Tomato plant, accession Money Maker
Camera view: bottom (45 deg); turntable rotation: 60 degrees
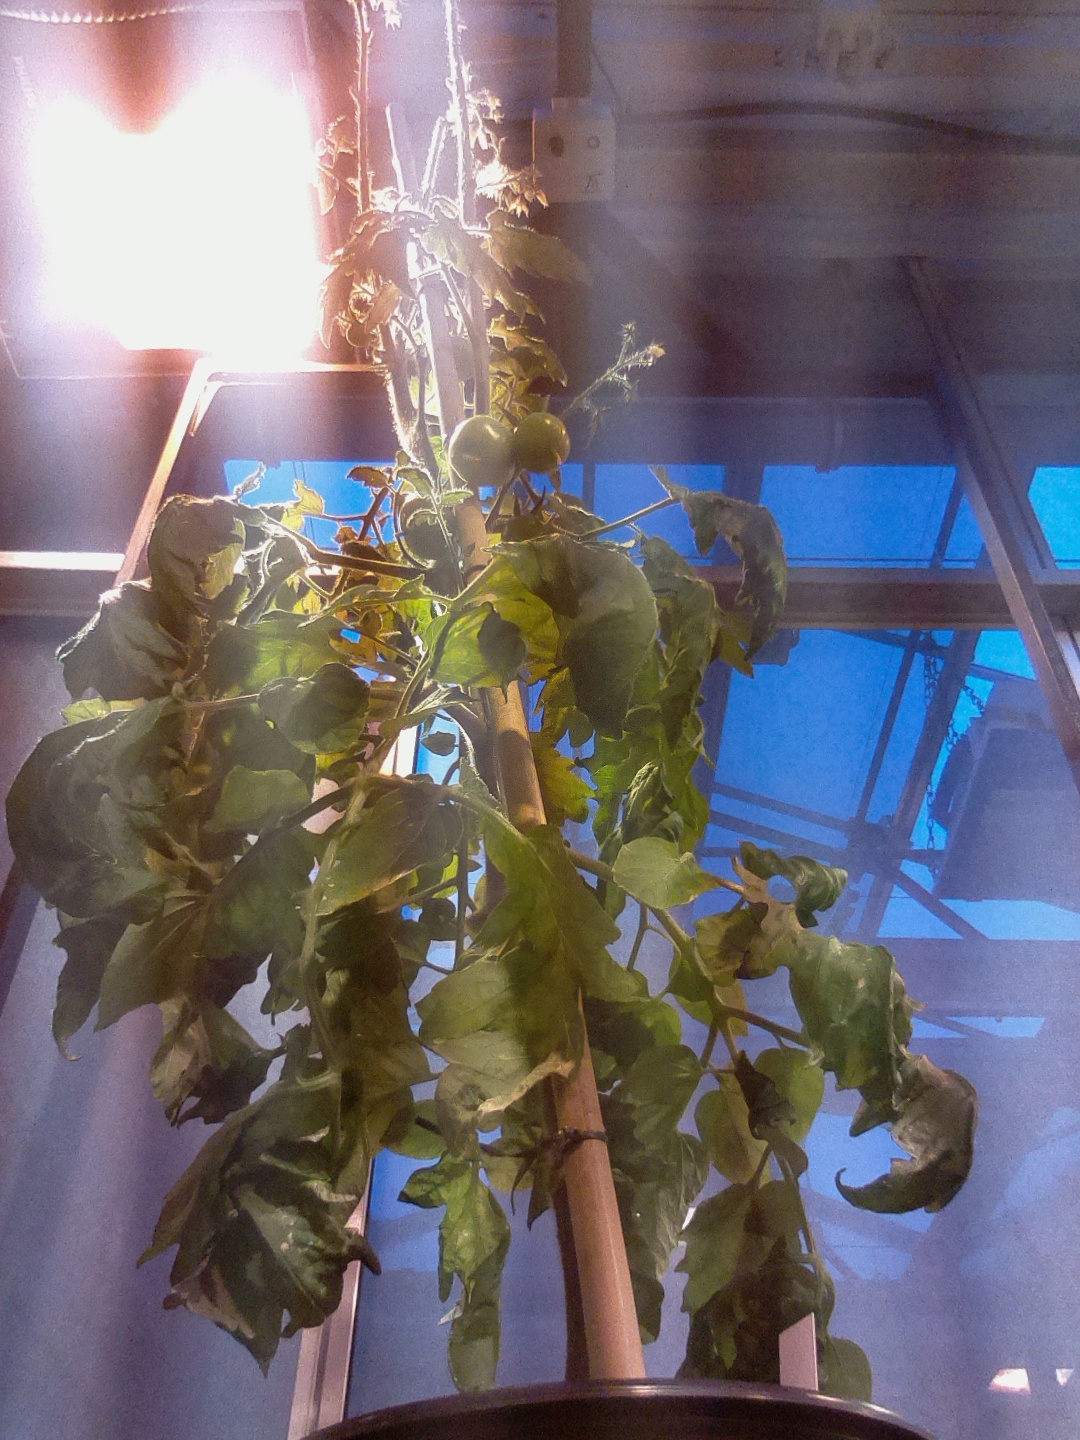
BBCH growth stage 74: 40%-50% of final fruit size